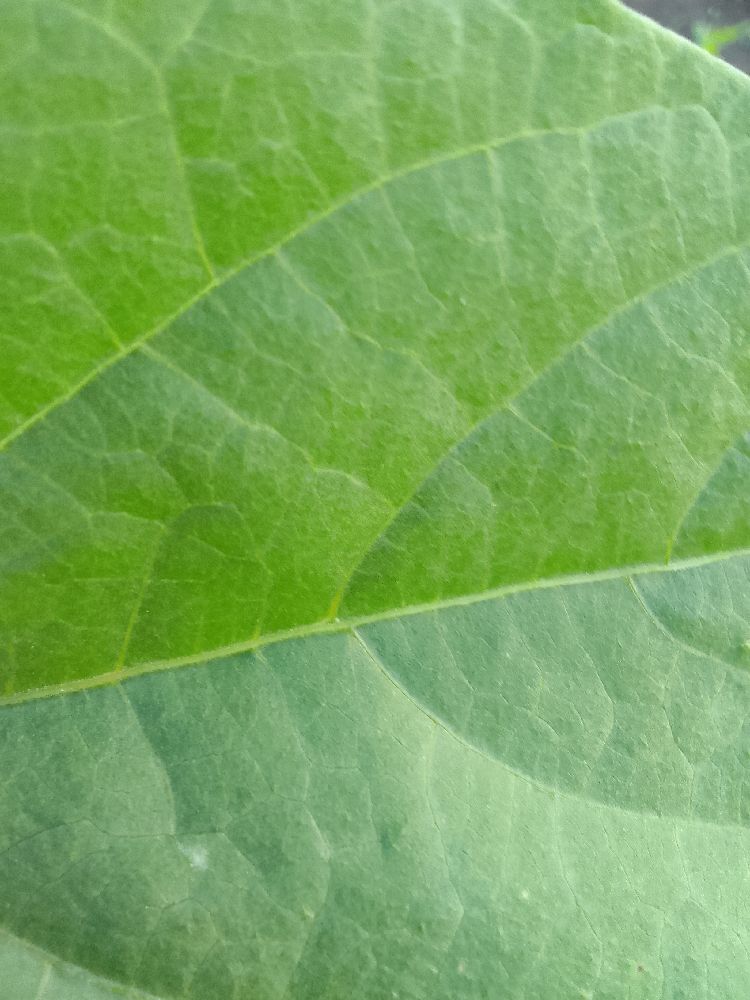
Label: healthy